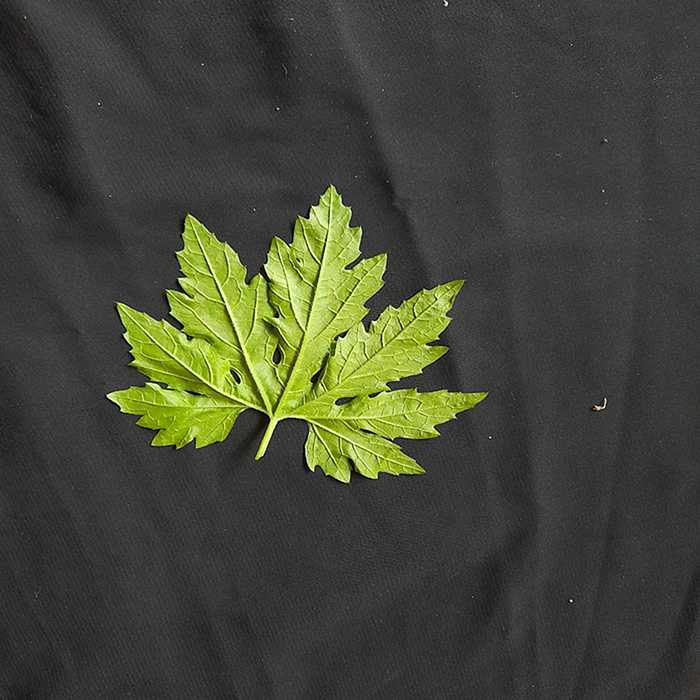
Plant: Bitter Gourd
Label: Fresh leaf